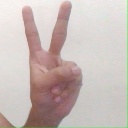
अक्षर: क